Claudius Gothicus

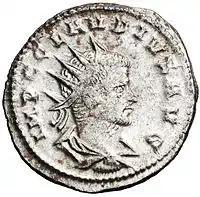
Antoninianus of Claudius II. Legend: IMPerator Caesar CLAVDIVS AVGustus

Before coming to power, Claudius served with the Roman army, where he had a successful career and secured appointments to the highest military posts. The "Historia Augusta" says that he was a military tribune in the reign of Decius (249–251). The same source describes his being sent to defend Thermopylae, in connection with which the governor of Achaea was ordered to supply him with soldiers. However, there is no evidence that the Goths who invaded at that time threatened the region, since their activities did not extend beyond the middle Balkans. Most likely the account in the "Historia Augusta" is an anachronism, since it is known that the garrison at Thermopylae appeared in 254. Historian François Pashau suggests that this passage was invented in order to contrast the successful pagan commander Claudius with the unlucky Christian generals who allowed the ruin of Greece by the Gothic leader Alaric I in 396. In addition, Trebellius Pollio reveals that Decius rewarded Claudius after he demonstrated his strength while fighting another soldier at the Games of Mars.